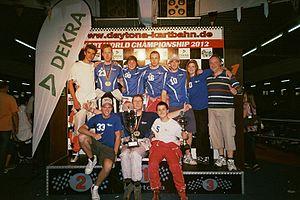
La BlueStar Racing Team est une équipe belge de karting fondée en 2006 par Gregory Laporte.